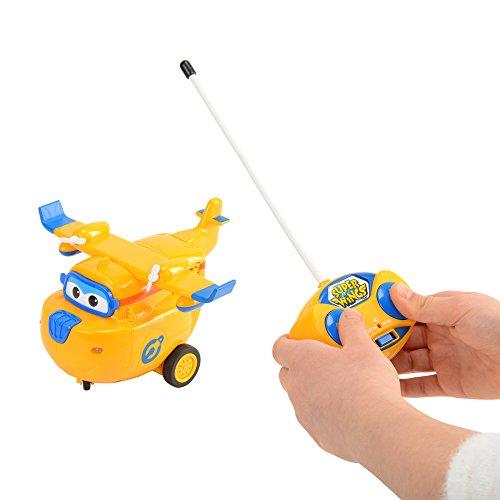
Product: Super Wings - Toy RC Vehicle | Remote Control Donnie
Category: Toys & Games | Play Vehicles | Vehicle Playsets
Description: Remote control Donnie toy is for preschool and young children ages 3+.
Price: $14.97
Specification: ProductDimensions:11x6.5x8inches|ItemWeight:1pounds|ShippingWeight:1.15pounds(Viewshippingratesandpolicies)|DomesticShipping:ItemcanbeshippedwithinU.S.|InternationalShipping:ThisitemcanbeshippedtoselectcountriesoutsideoftheU.S.LearnMore|ASIN:B01BRVY6TG|Itemmodelnumber:US710720|Manufacturerrecommendedage:36months-8years